Themes of The Lord of the Rings

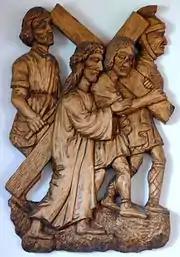
Commentators have compared Frodo to Christ, and Sam, who carried Frodo on the way to Mount Doom, to Simon of Cyrene, who carried Christ's cross to Golgotha. Church of St. John Nepomucen, Brenna.

Tolkien's environmentalism and his criticism of technology has been observed by several authors. Anne Pienciak notes that technology is only employed by the forces of evil in Tolkien's works, and that he found it to be one of "the evils of the modern world: ugliness, depersonalization, and the separation of man from nature". This technophilia is seen in Saruman's character and in his name: the Old English "searu", or in the Old Mercian dialect "saru", means "skilful, ingenious". It is associated in "Beowulf" with smithcraft, as in the phrase ""searonet seowed, smiþes orþancum"", "ingenious-net woven, by a smith's cunning": perfect for "a cunning man", a wizard. Saruman's city of Isengard has been described as an "industrial hell", and his "wanton destruction" of Middle-earth's trees to fuel his industrial machines as revealing his "evil ways". The chapter "The Scouring of the Shire" sees the industrial technology imported by Saruman's minions as an evil threat to the natural environment, replacing the traditional crafts of the Shire hobbits with noisy polluting mills full of machinery.